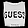
Label: T - shirt / top